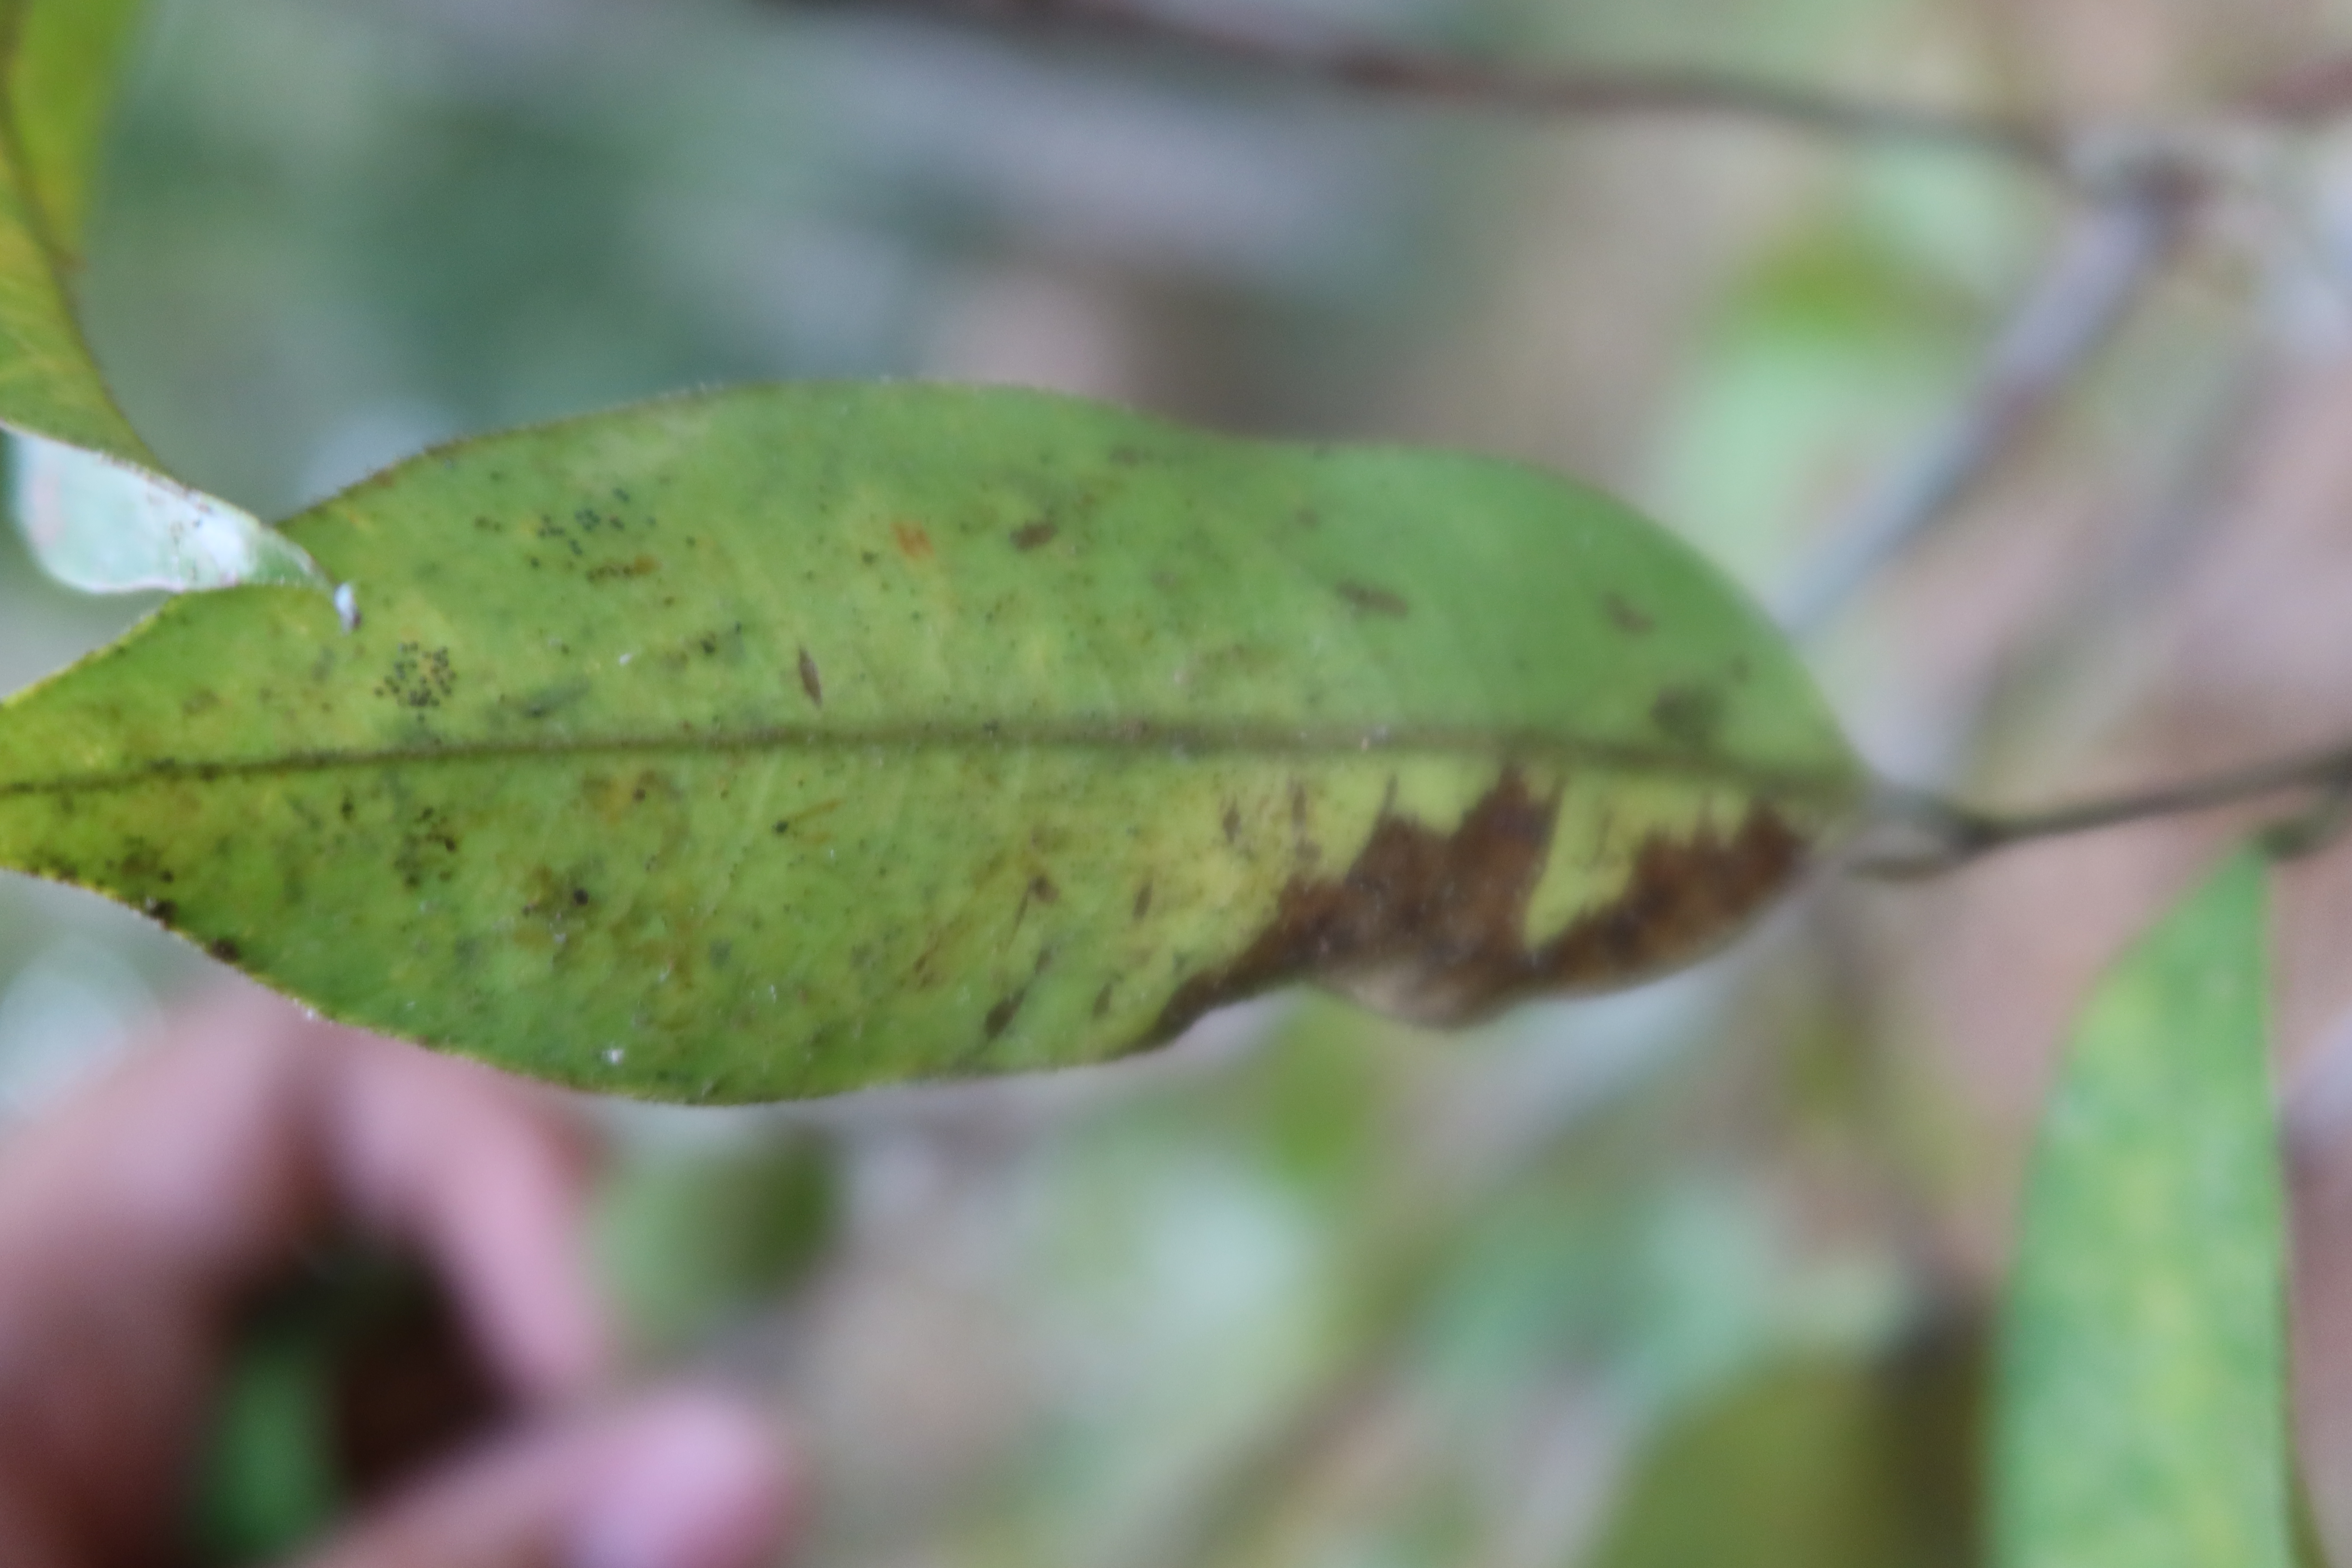
Label: Anthracnose